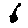
Label: 6